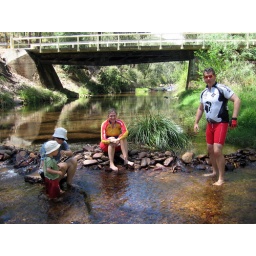
Cooling off in the river at Buckland bridge